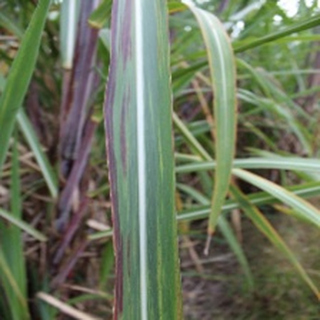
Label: sugarcane_bacterial_blight